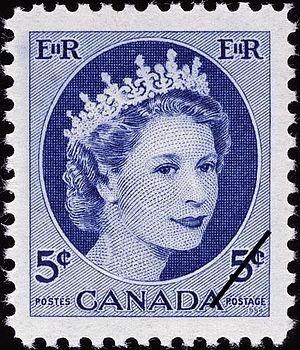
Timbre-poste Canada 5 cents Elizabeth II Wilding
L'histoire postale et philatélique du Canada concerne les territoires qui ont formé le Canada d'aujourd'hui. Avant de joindre la confédération canadienne, les colonies britanniques qu'étaient la Colombie-Britannique et l'île de Vancouver, l'Ile-du-Prince-Edouard, la Nouvelle-Écosse, le Nouveau-Brunswick et Terre-Neuve ont émis des timbres à leur nom.